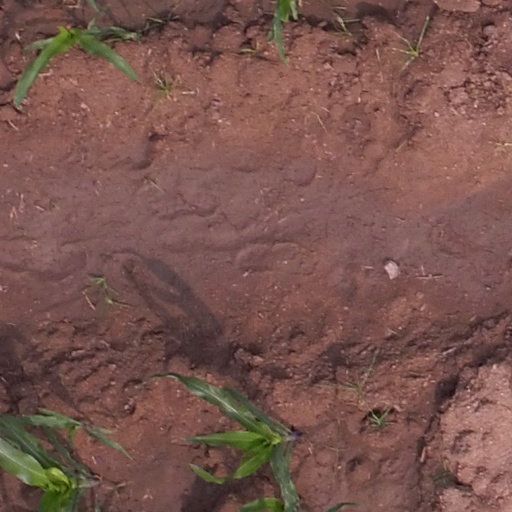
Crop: maize; corn